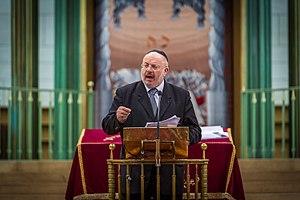
36e rencontres internationales de Taizé Strasbourg 28 décembre 2013
René Gutman, né le 6 décembre 1950 à Rouen, est un rabbin français. Il occupe les fonctions de grand-rabbin de Strasbourg et du Bas-Rhin pendant trente ans.